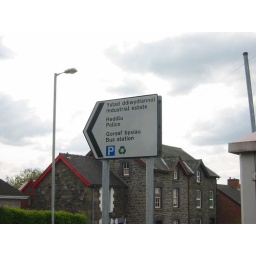
Bilingual road sign in Llandrindod Wells